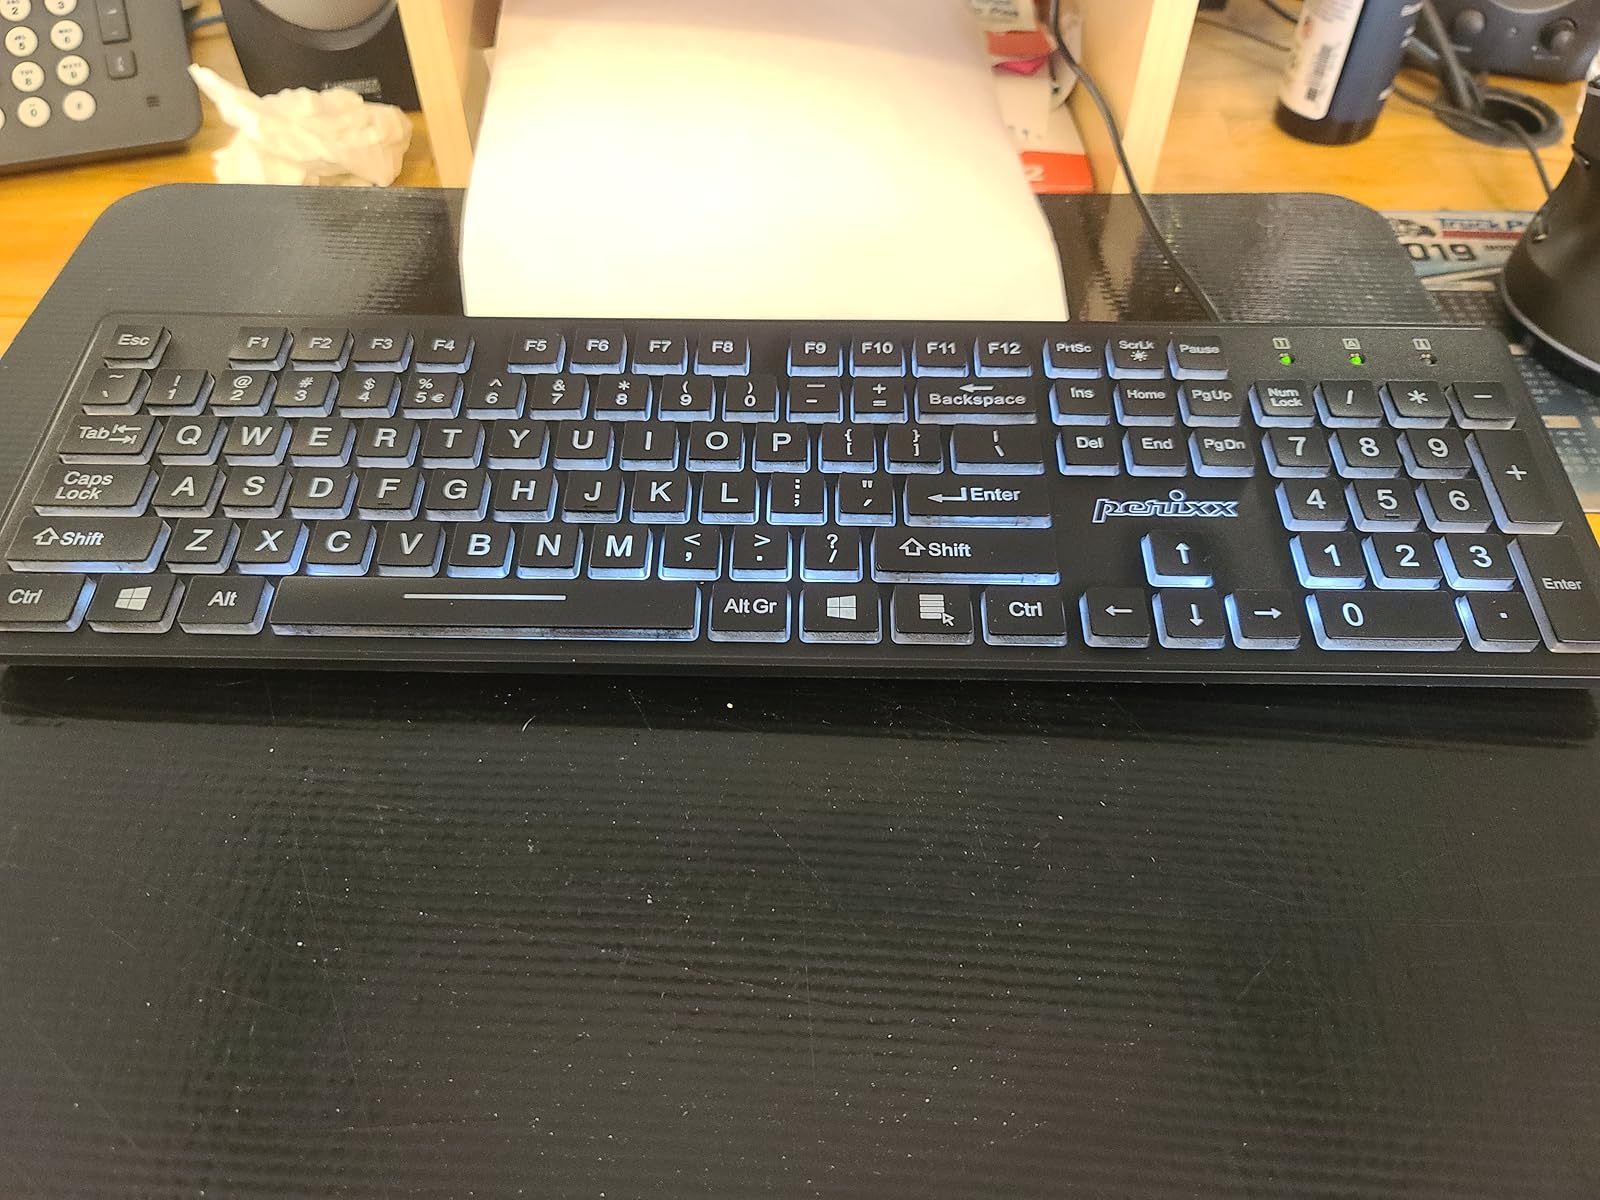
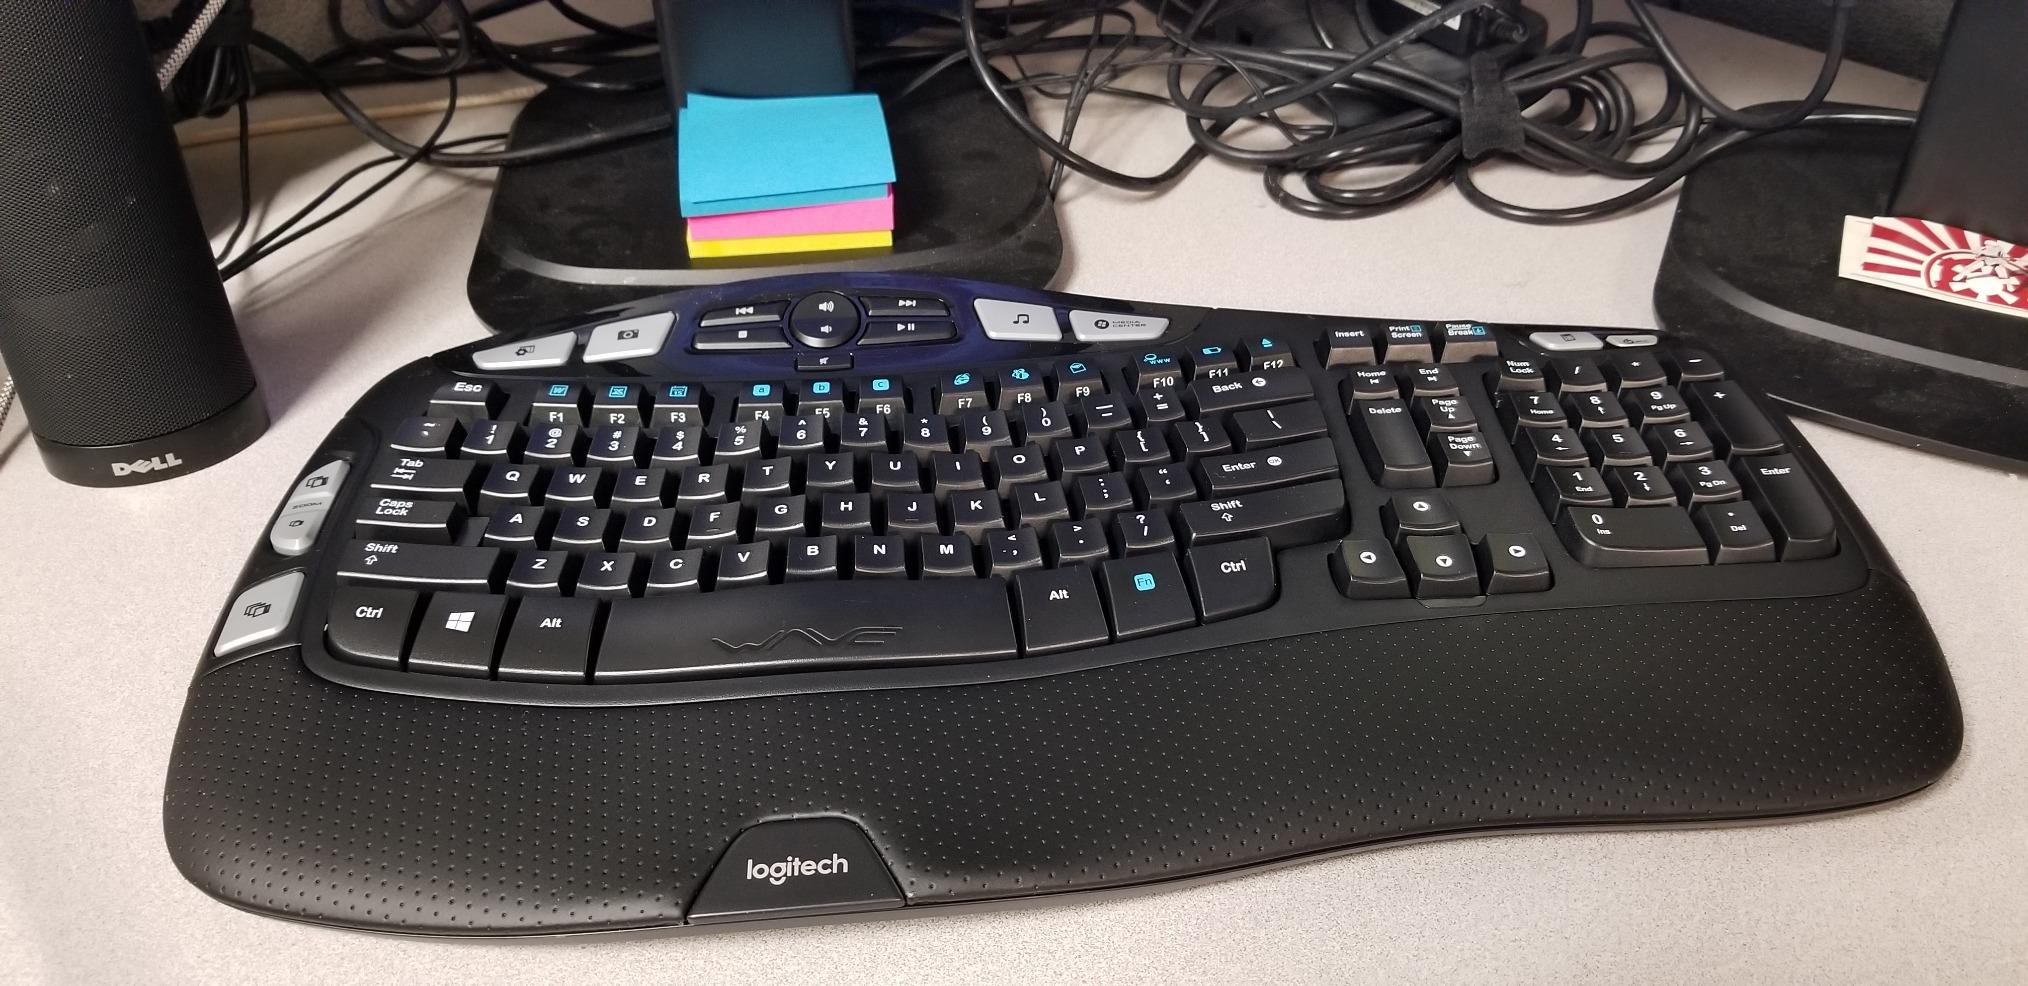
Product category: keyboard
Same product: no